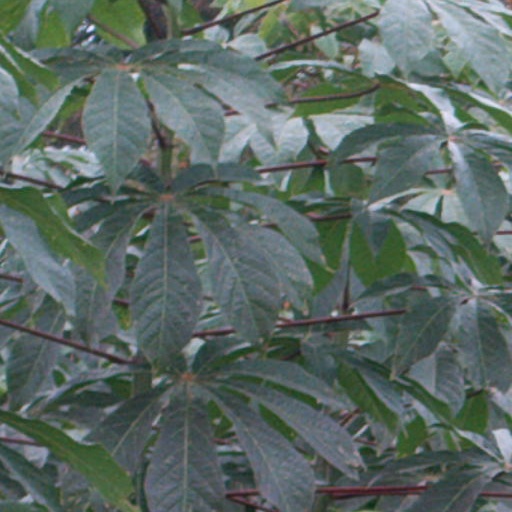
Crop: cassava